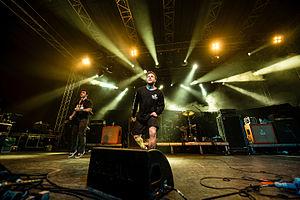
Stick to Your Guns est un groupe de punk hardcore américain, originaire du comté d'Orange, en Californie. Formé en 2003, ils sont actuellement sous contrat avec Sumerian Records, avec qui ils ont sorti trois de leurs quatre albums complets à ce jour.